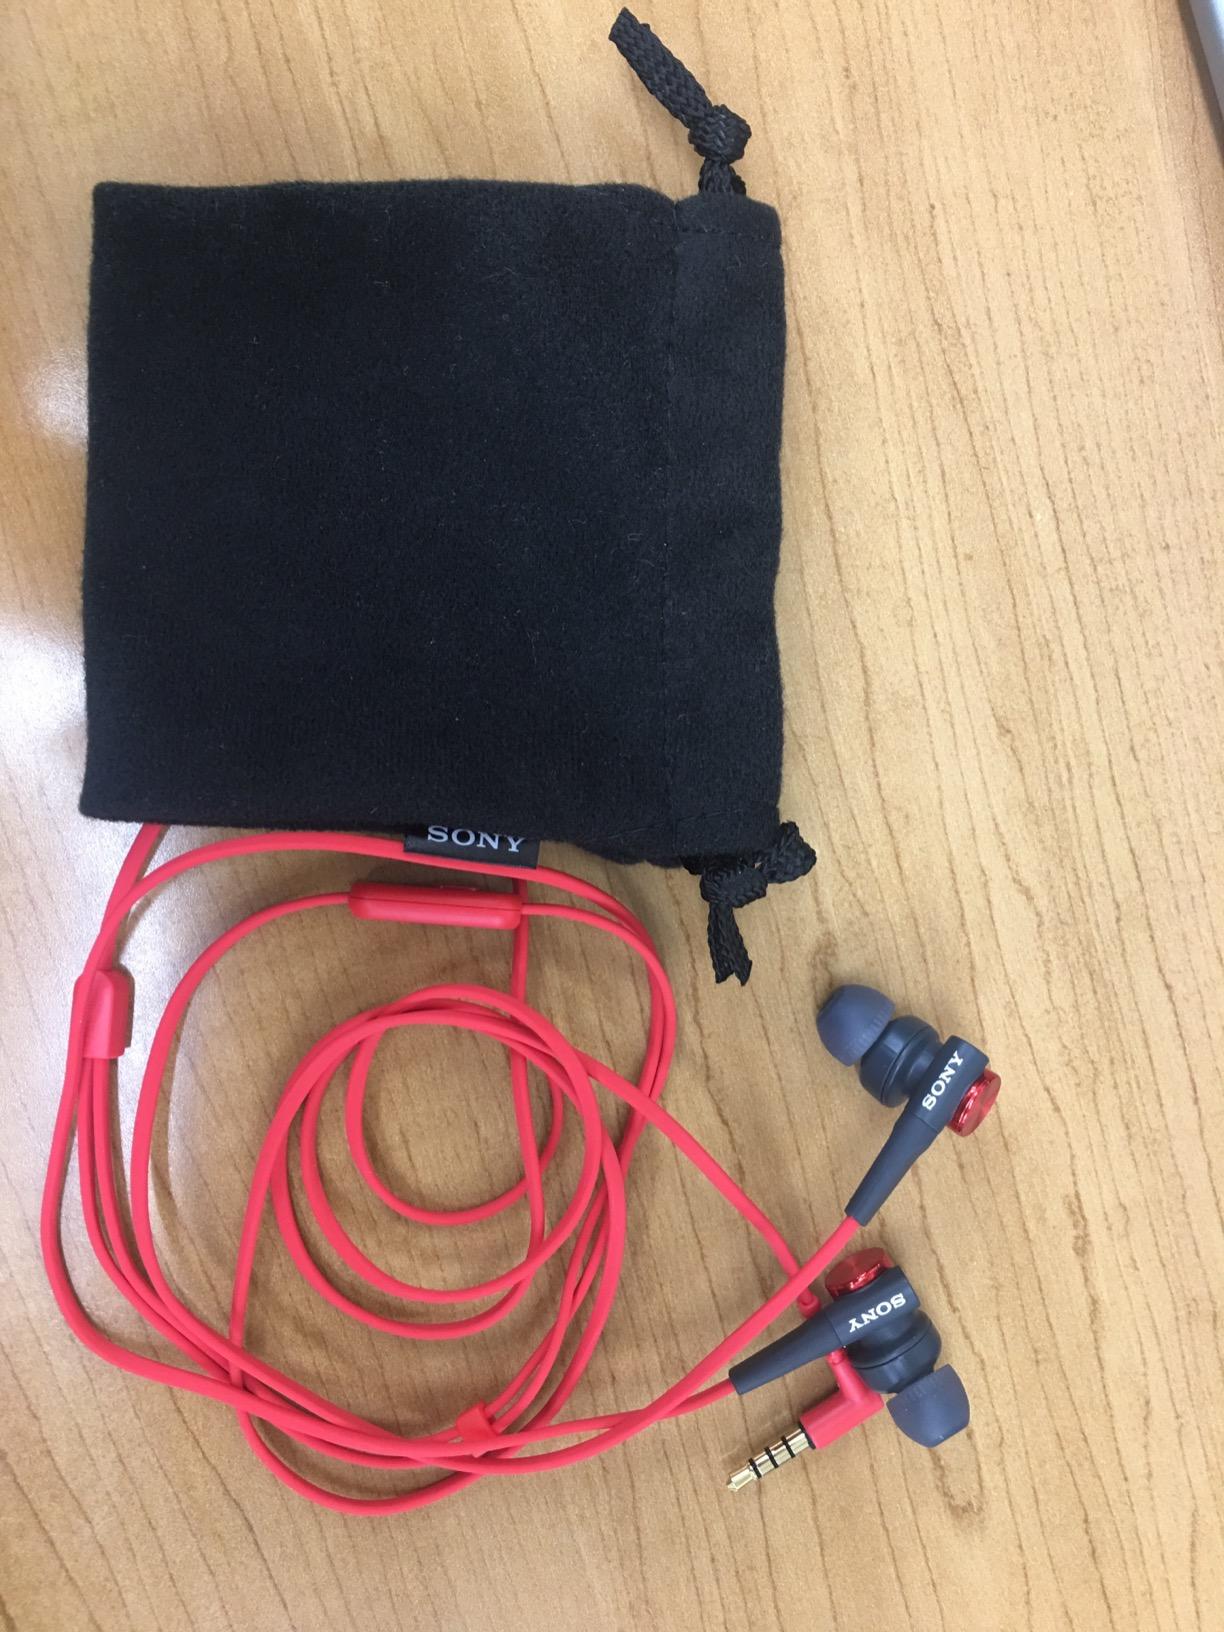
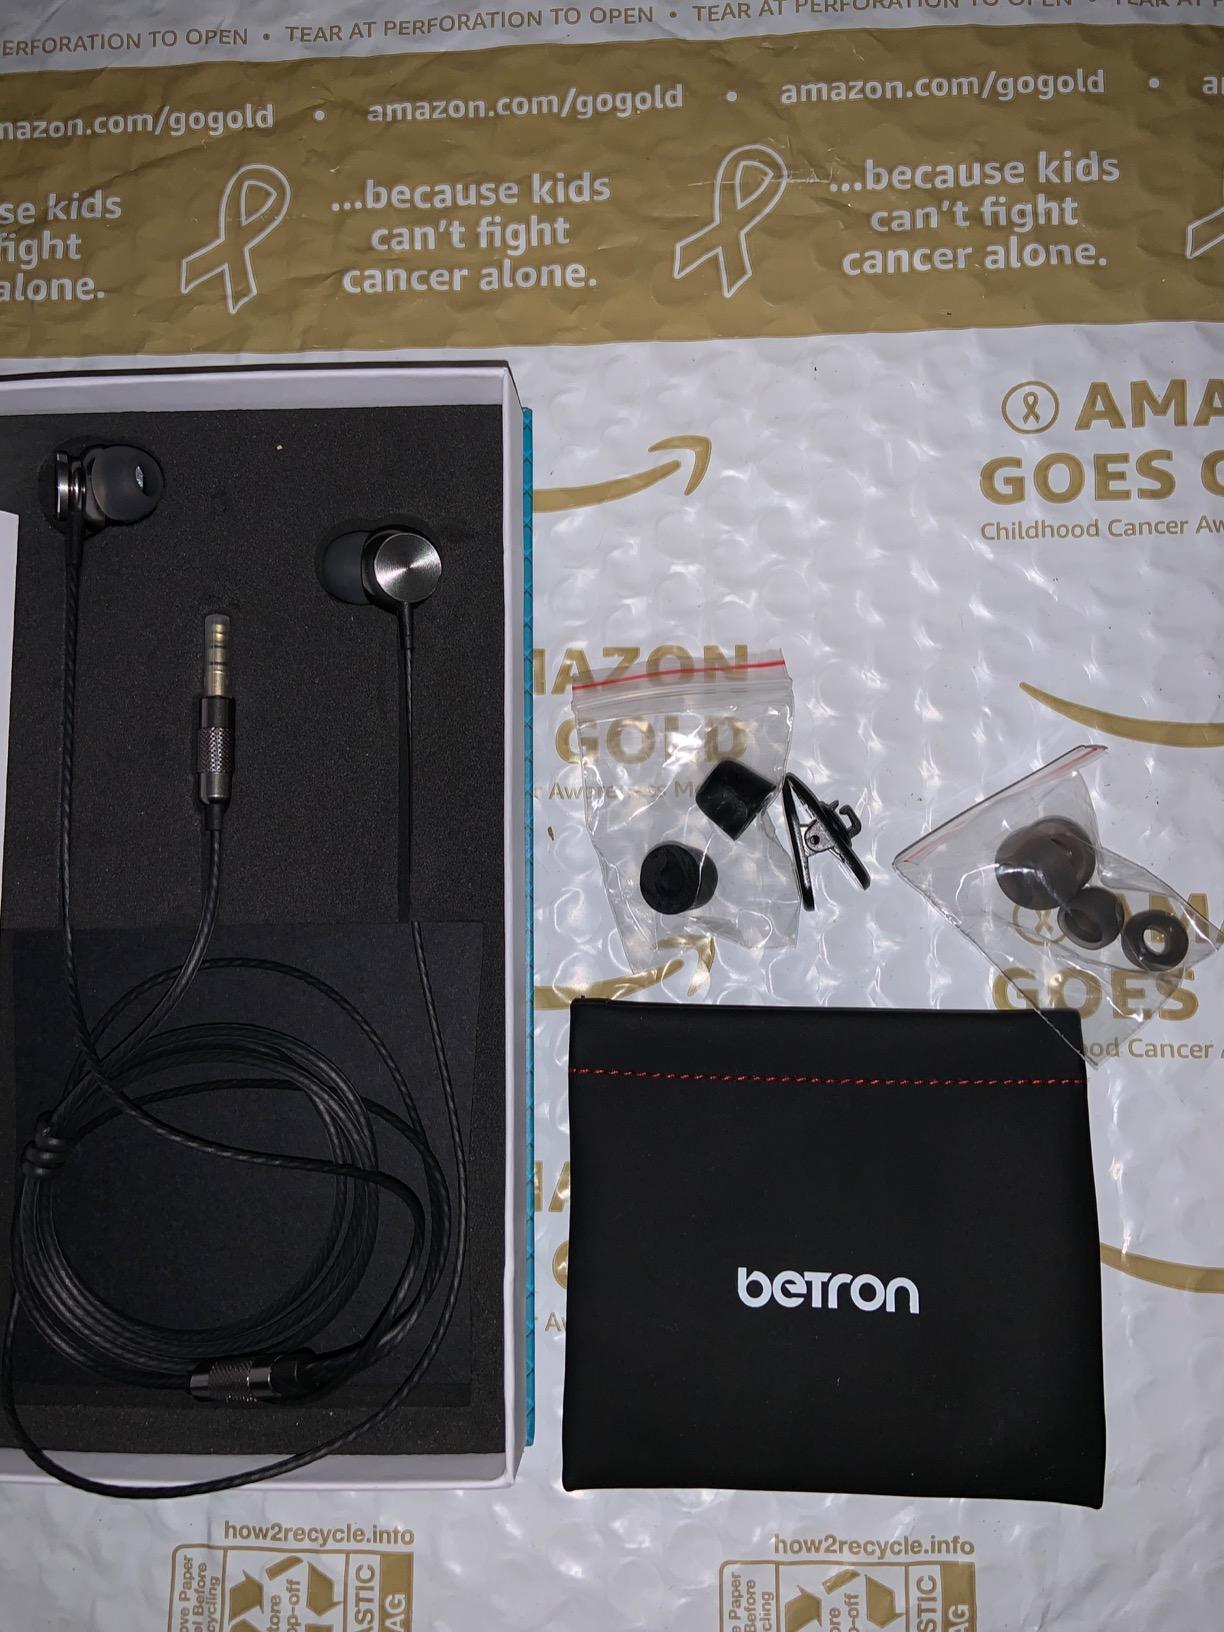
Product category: headphones
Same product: no